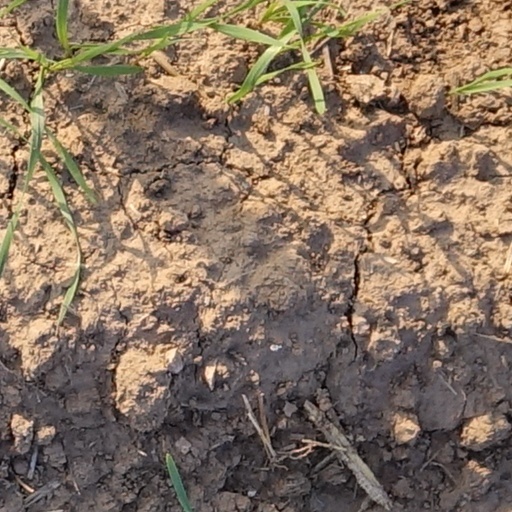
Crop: wheat